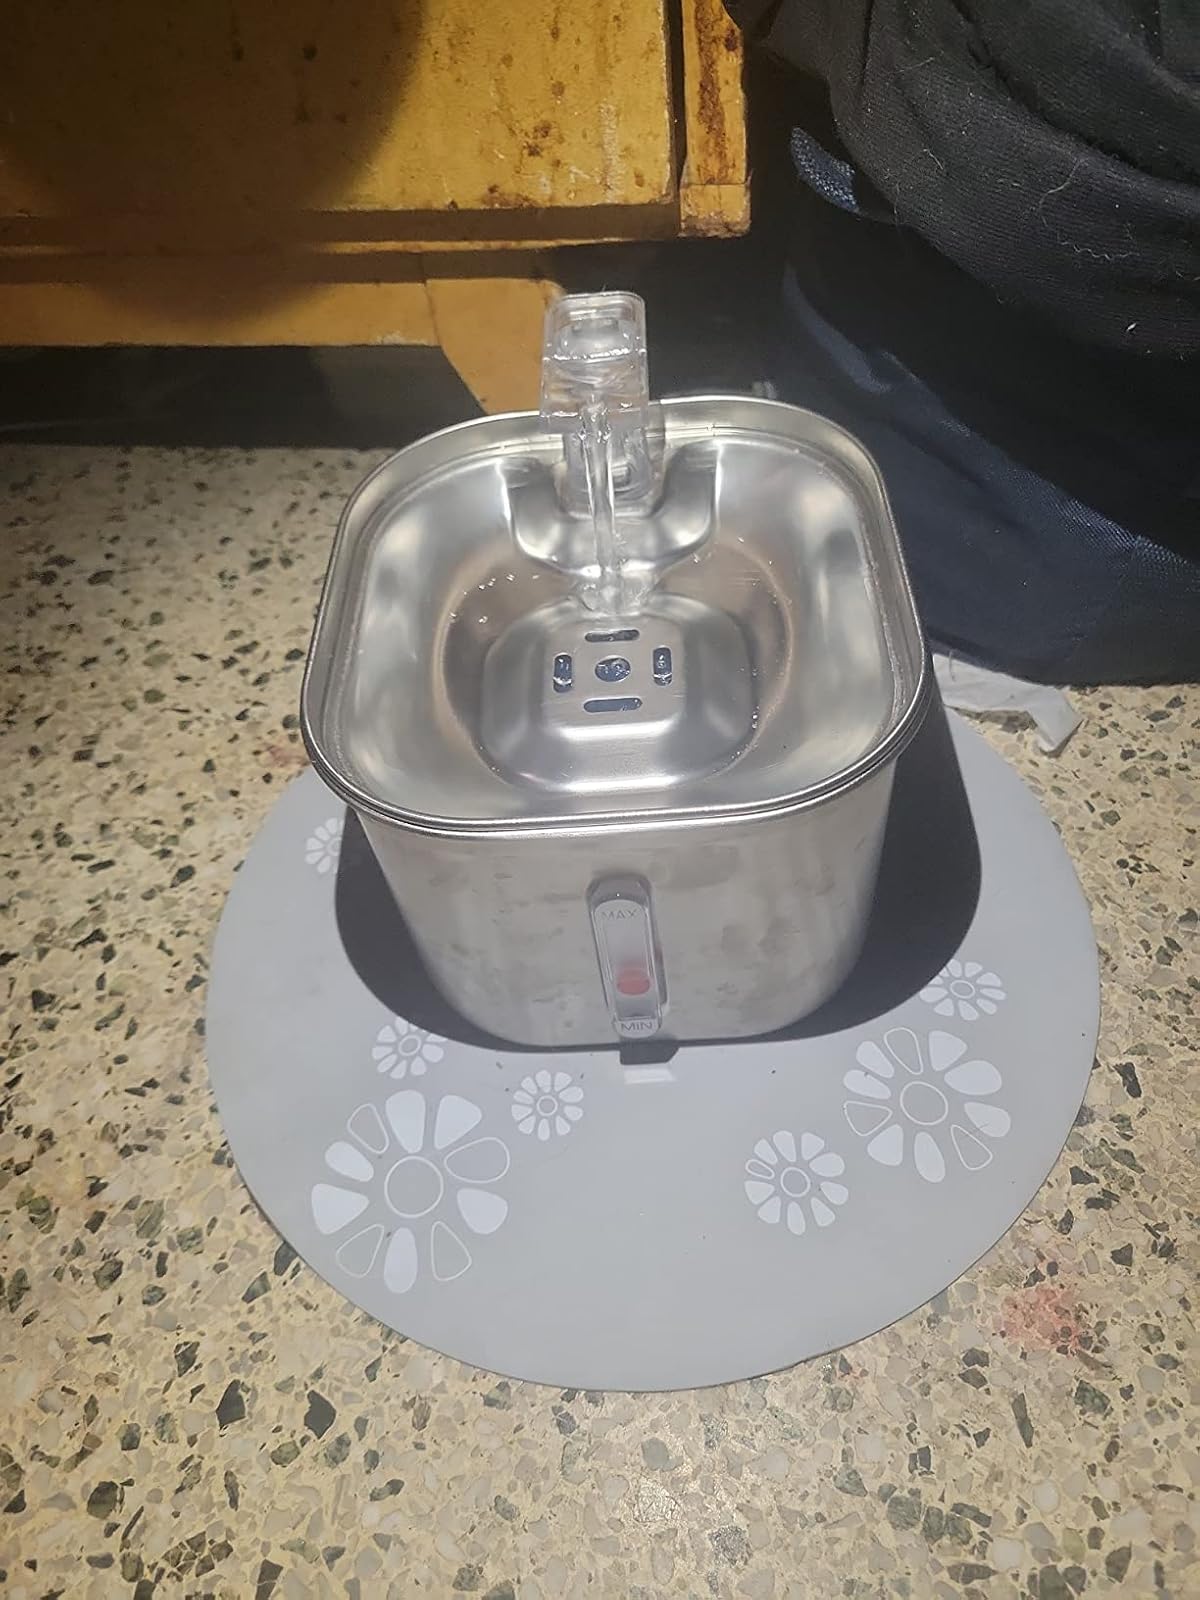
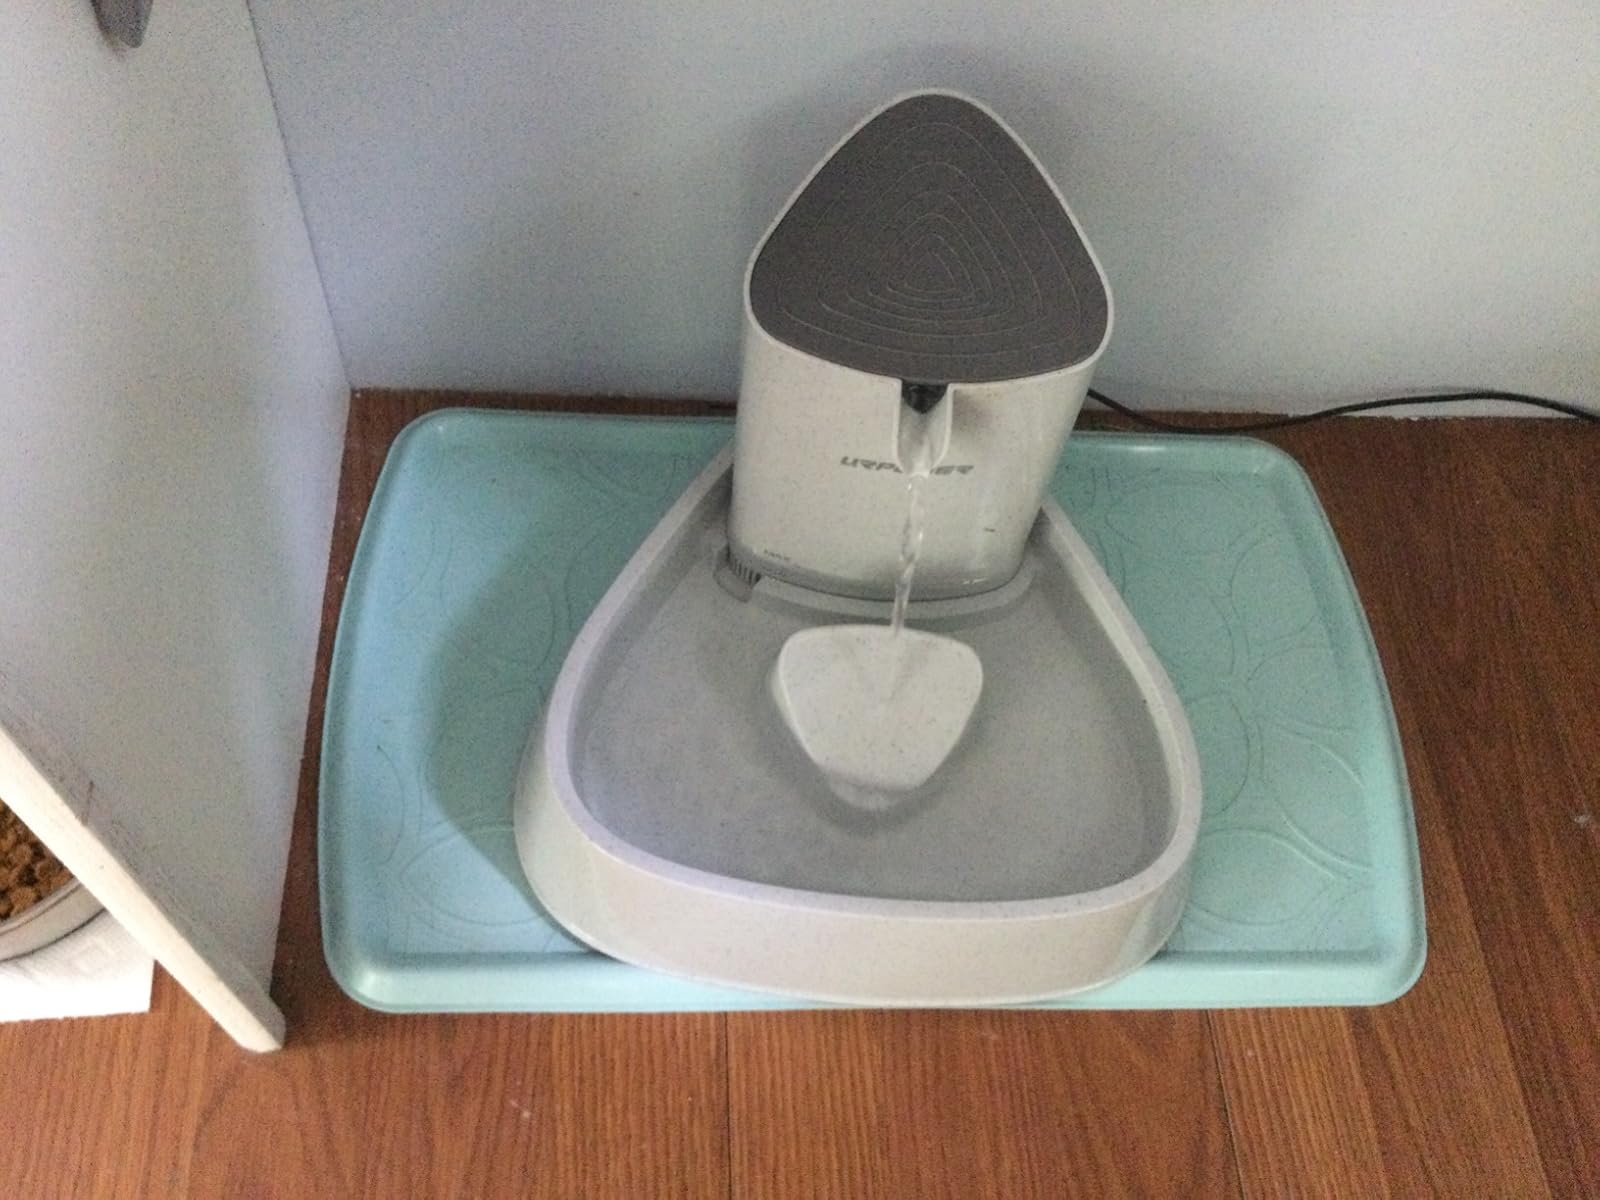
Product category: items_bowl
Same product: no